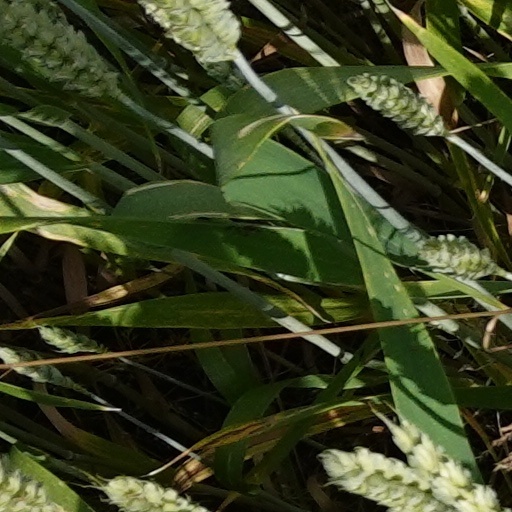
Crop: wheat